Evelyn Straus

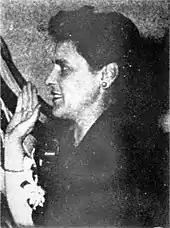
"Daily News" photographer Evelyn Straus being sworn into the Press Photographers Association of New York City, 1952

In July 1945, four months after the National Press Photographers Association was founded, Straus joined the organization along with five other women — Margaret Hazel of "The Louisville Times", Adelaide Leavy of ACME Newspictures, Sodelvia Rihn of the "Baltimore News-Post", Lucille Tandy of "The San Diego Tribune" and Libby Whitman of "The Canton Repository". In 1952, still the only woman camera operator at the "Daily News", Straus joined the Press Photographers Association of New York City, when they admitted women. The following year, her photograph, "Panhandling Costello" was among the six finalists for the Pulitzer Prize for Photography, though she lost to William M. Gallagher. One of her most iconic photographs appeared on the front page of the "Daily News" during the labor strikes that plagued William O'Dwyer's term as mayor from 1946 to 1949. It featured O'Dwyer mopping his brow during union negotiations. When Bob Warner did a series featuring women news photographers in the early 1960s for "Editor & Publisher", he estimated that there were only about twenty full-time camerawomen in the news business at that time. Straus was one of them. Straus was well-known in political and celebrity circles and had work included in the 1973 exhibit, "From the Picture Press" at the Museum of Modern Art. She worked at the "Daily News" until her retirement in 1975.